Francesco Daverio

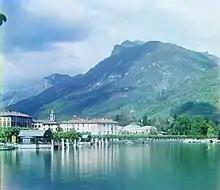
Lugano in the early 20th century

The campaign lasted fifteen days and, after the riots of Luino on August 15 and Morazzone on the 26th, revolution was in the air. Of the 800 men who had gone with him, only seventy followed Garibaldi to Switzerland. Daverio proved invaluable in guiding the retreat of the forces through the Campo dei Fiori in Brusimpiano, past the shores of Lake Lugano, and out of the country. With a long trip past Buguggiate, Capolago, Varese, Morosolo, Casciago, Velate, St. Ambrose, Bregazzana, the German Alps, and Borgnana Cavagna, the patrol arrived in the late evening of August 27 at Casamora, an isolated area between Brusimpiano and Porto.